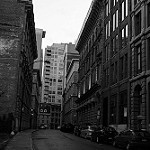
Label: B & W